A Burning Hot Summer

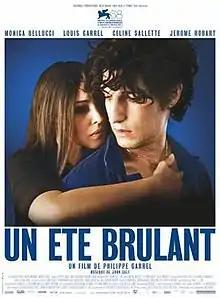
Theatrical release poster

A Burning Hot Summer, also titled That Summer, is a 2011 French-Italian-Swiss drama film directed by Philippe Garrel, starring Monica Bellucci, Louis Garrel, Céline Sallette, and Jérôme Robart. It was screened at the 68th Venice International Film Festival in competition.